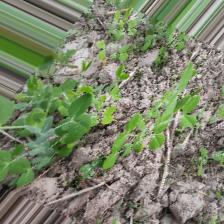
Label: Normal